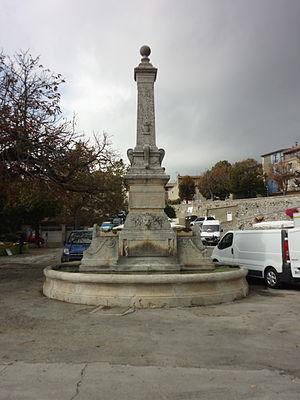
Reillanne est une commune française située dans le département des Alpes-de-Haute-Provence en région Provence-Alpes-Côte d'Azur.